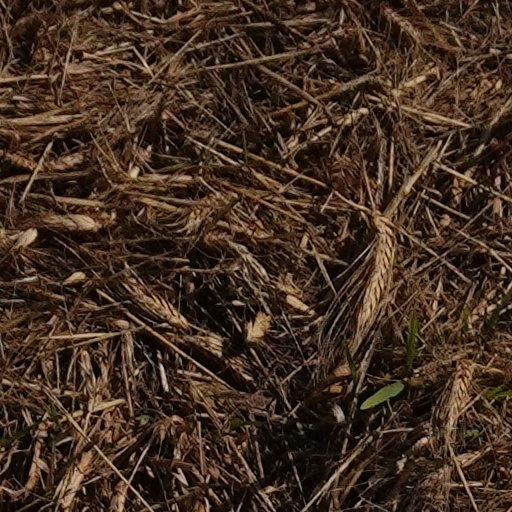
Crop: wheat